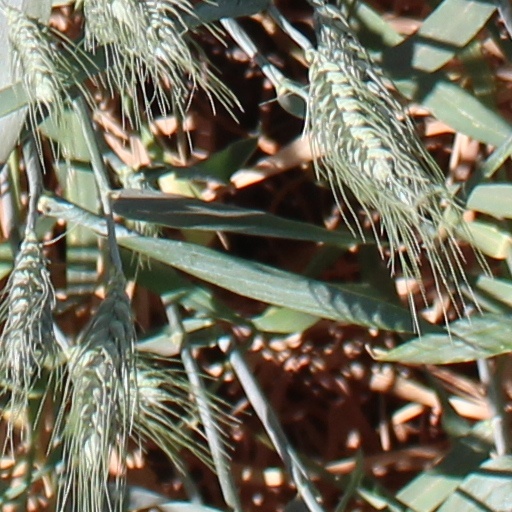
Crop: wheat